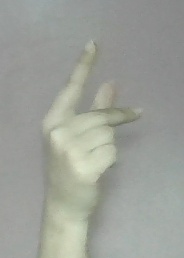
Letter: dha